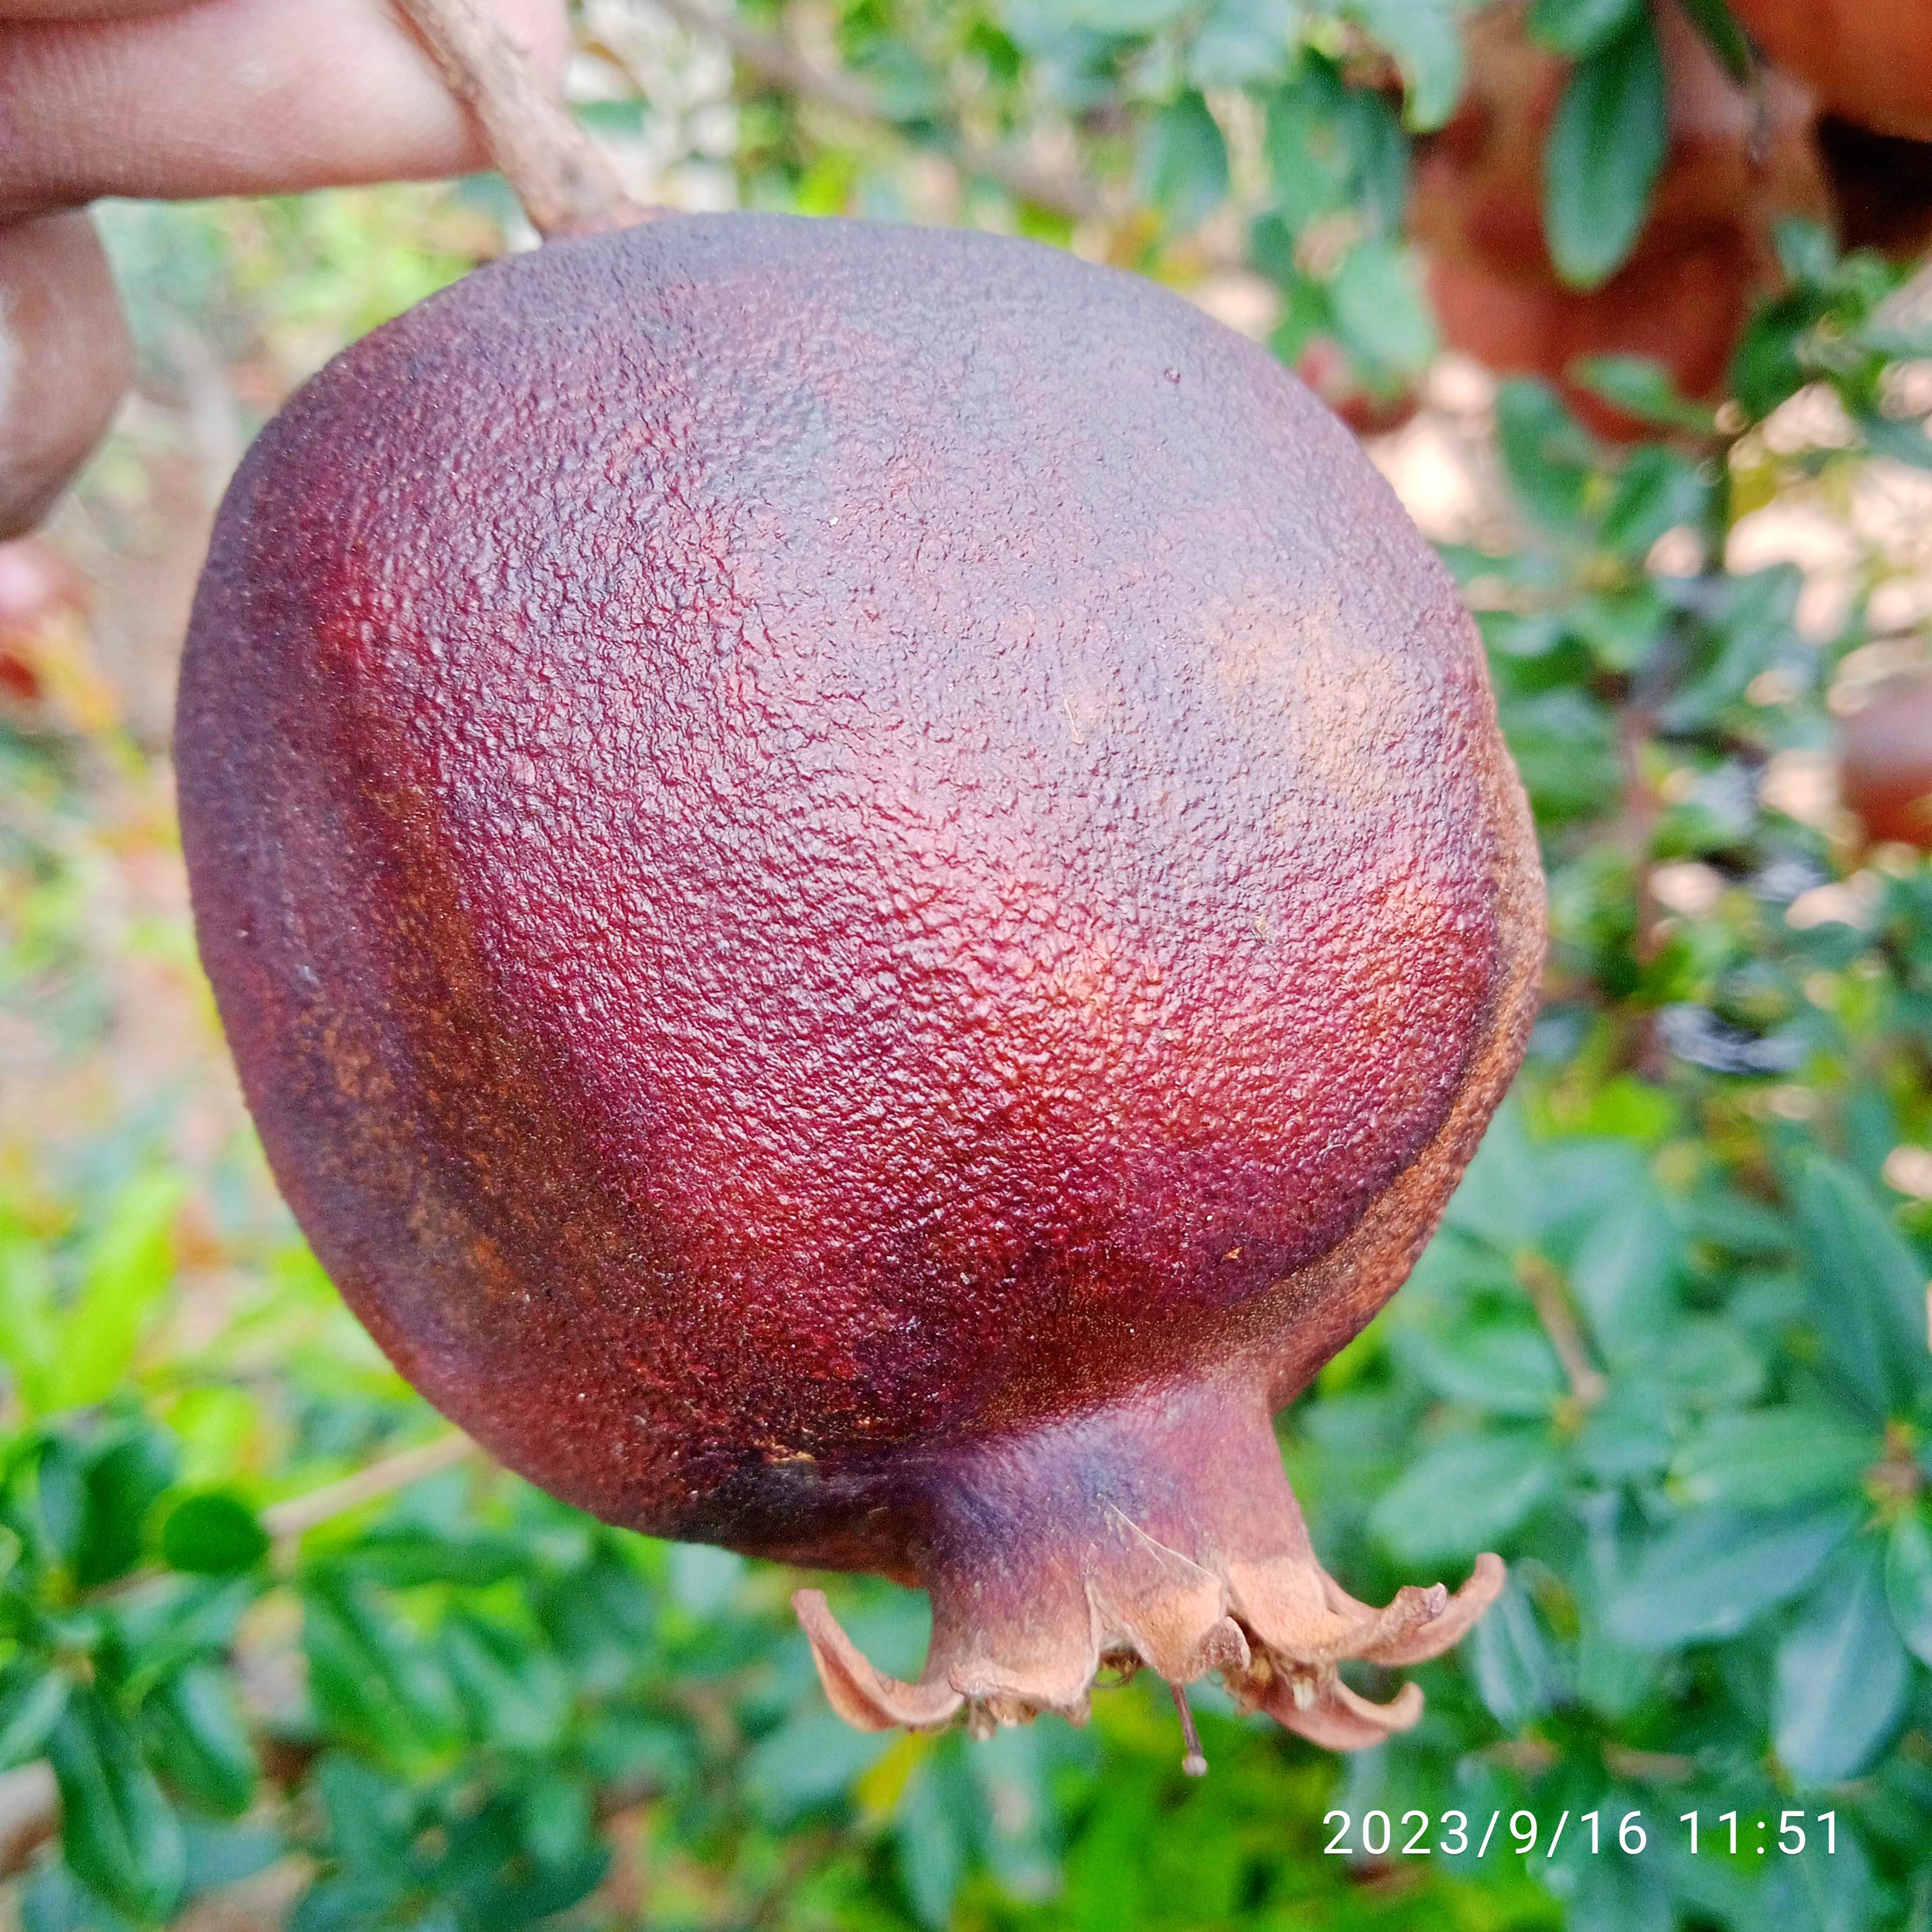
Label: Alternaria